John Abraham (American football)

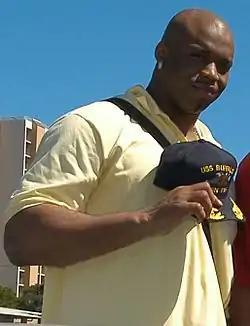
Abraham in 2005

John Antonio Abraham (born May 6, 1978) is an American former professional football player who was a defensive end and linebacker for 15 seasons in the National Football League (NFL). He played college football for the South Carolina Gamecocks, and was selected by the New York Jets in the first round of the 2000 NFL draft. Abraham also played for the Atlanta Falcons and Arizona Cardinals. A three time first-team All-Pro and five time selection for the Pro Bowl, Abraham is often regarded as one of the greatest defensive ends of the 2000s, and universally cited as one of the greatest defensive linemen in the history of the New York Jets.